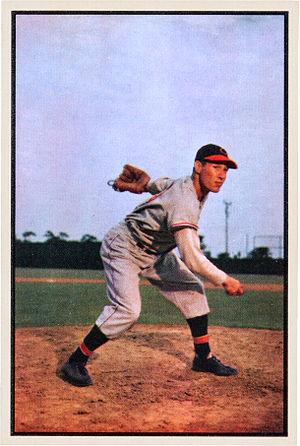
Un but sur balles est un terme employé au baseball lorsqu'un lanceur effectue 4 lancers jugés hors de la zone des prises, donc étant déclarées balles par l'arbitre de marbre, le frappeur a le droit d'avancer jusqu'à la première base. S'il y a déjà un coureur au premier but, celui-ci avance au deuxième, et ainsi de suite car il ne peut y avoir deux coureurs sur une même base. Si elles sont déjà toutes occupées, le coureur au troisième peut avancer au marbre et marquer un point.